Gwen (film)

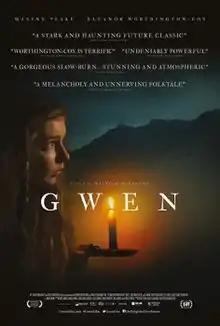

Gwen is a 2018 British period folk horror drama film with elements of gothic, supernatural, and psychological horror, written by William McGregor. The film premiered at the Toronto International Film Festival in 2018, where the film's star Eleanor Worthington Cox received the Toronto International Film Festival Rising Star award. The film is produced by Hilary Bevan Jones.